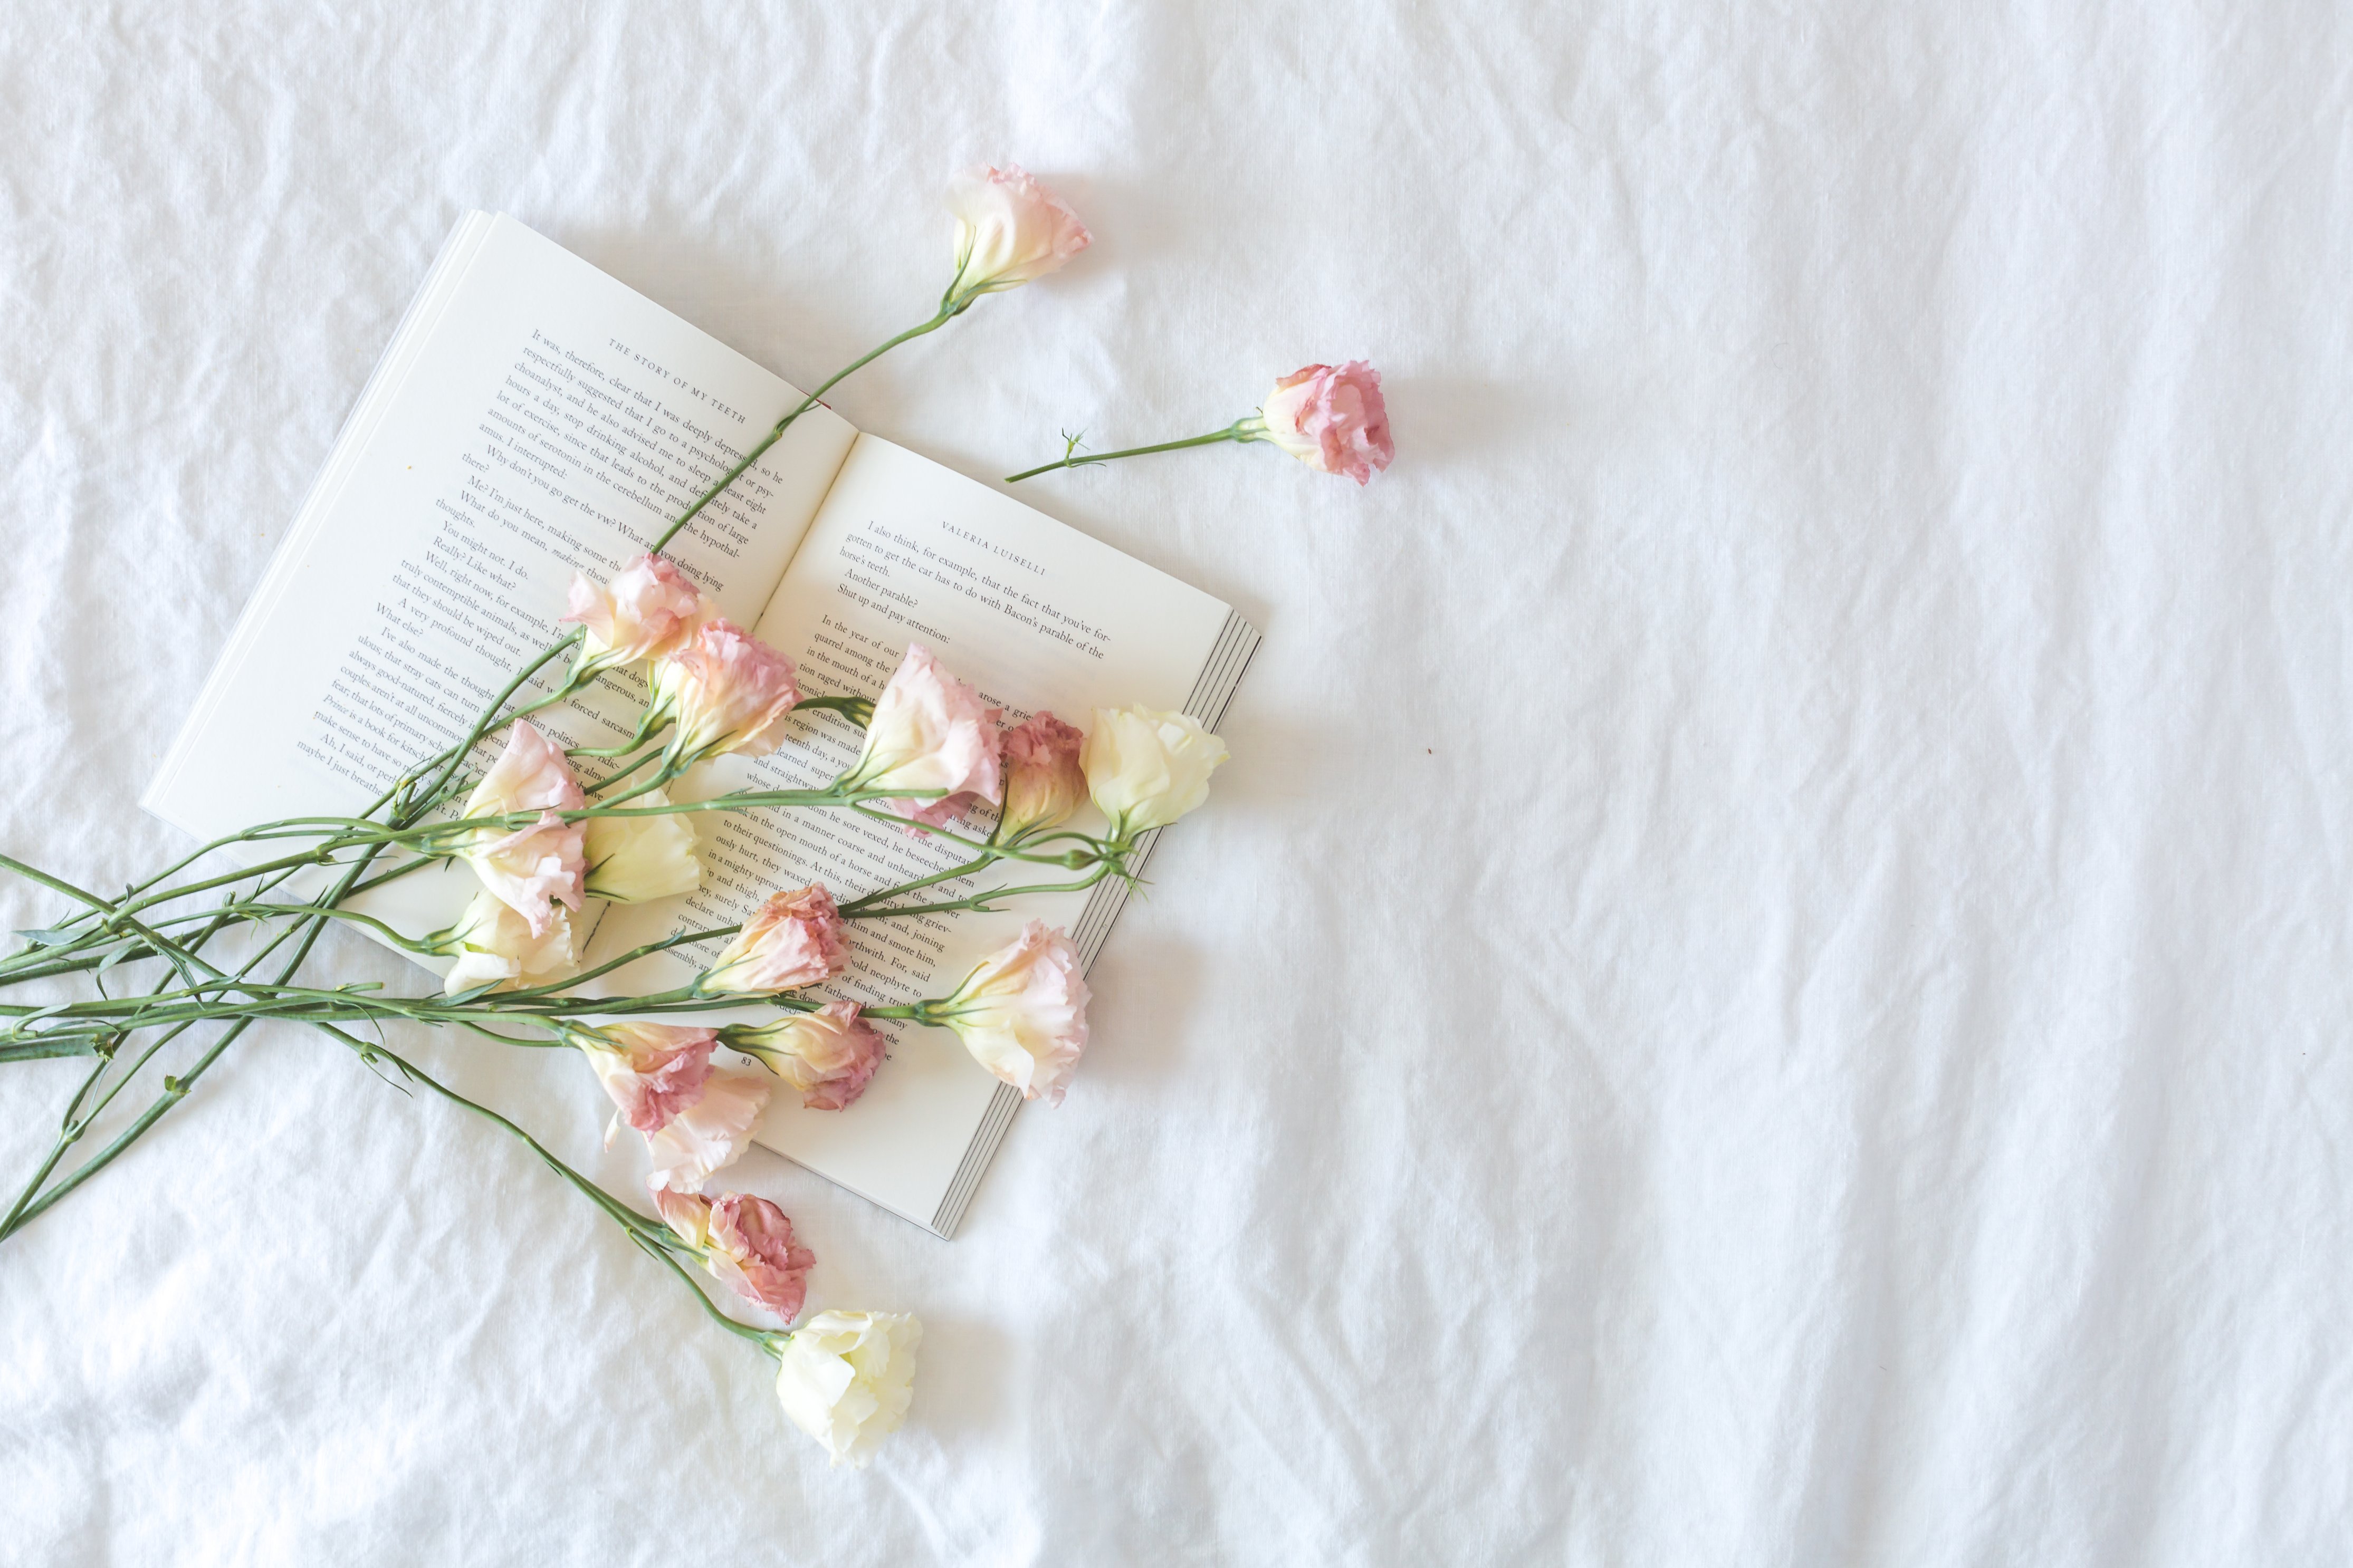
pink, plant, cut flowers, textile, flower, linens, bouquet, floral design